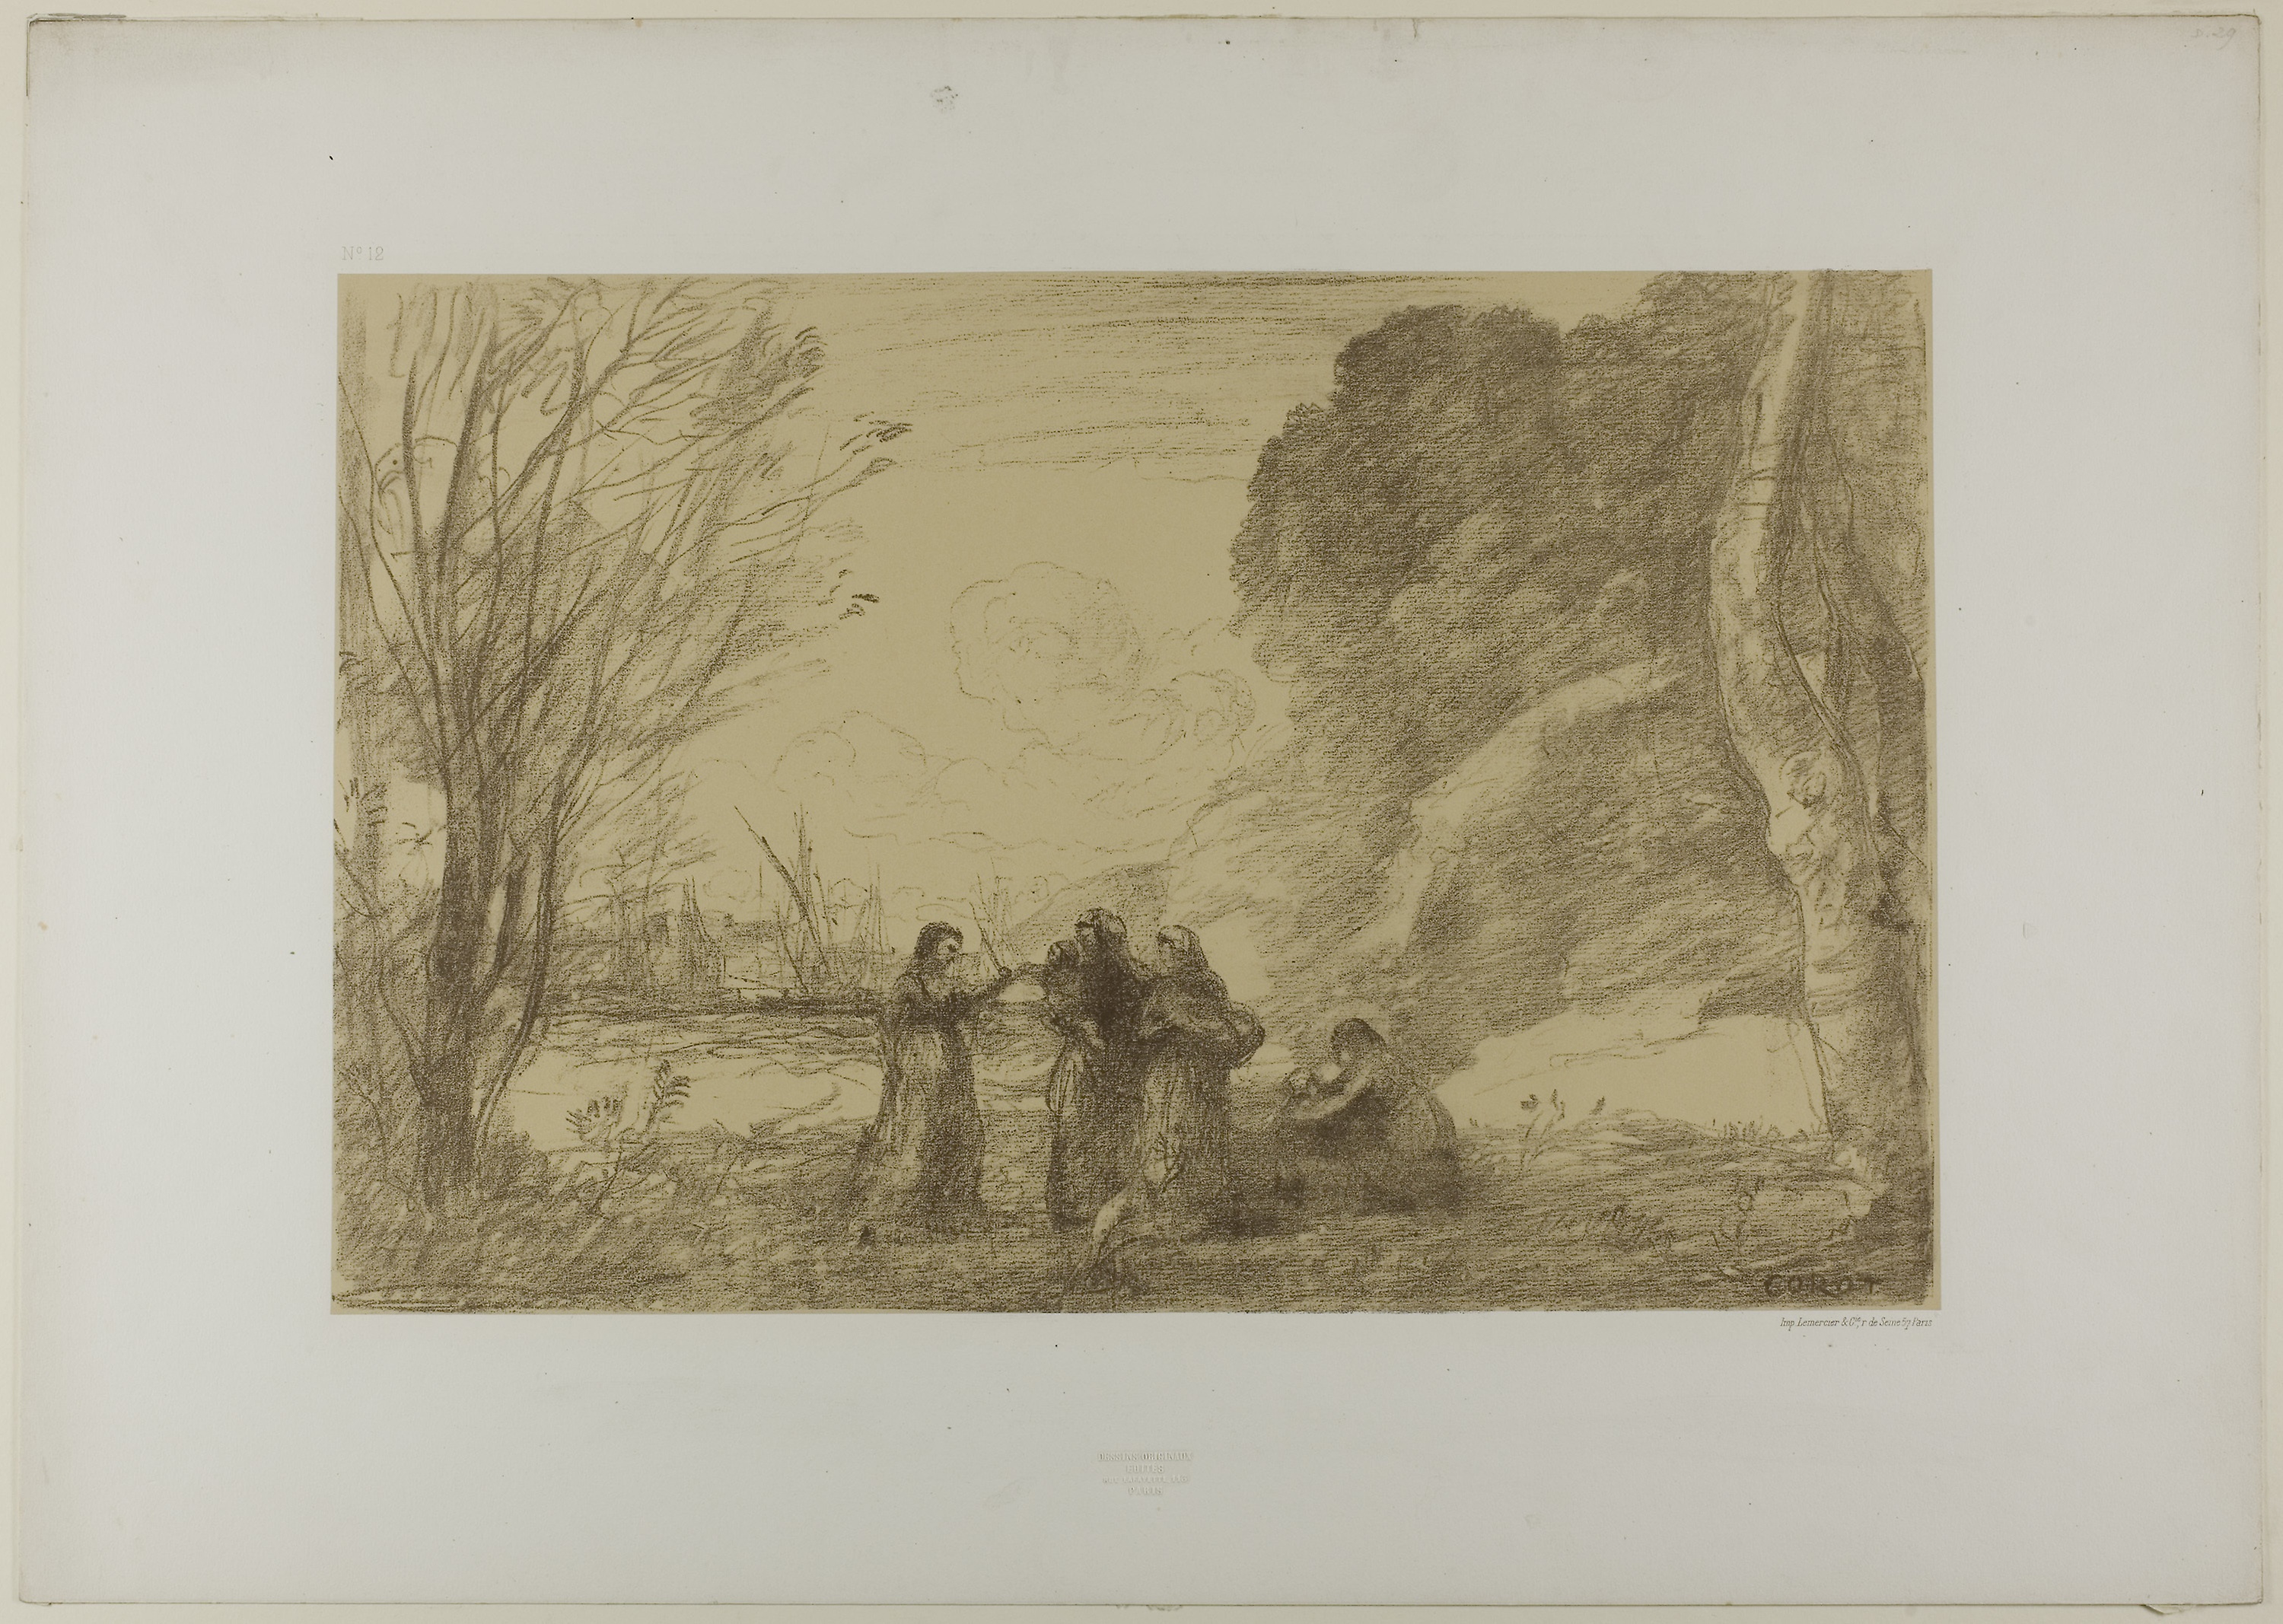
art, picture frame, modern art, painting, art gallery, visual arts, drawing, history, artwork